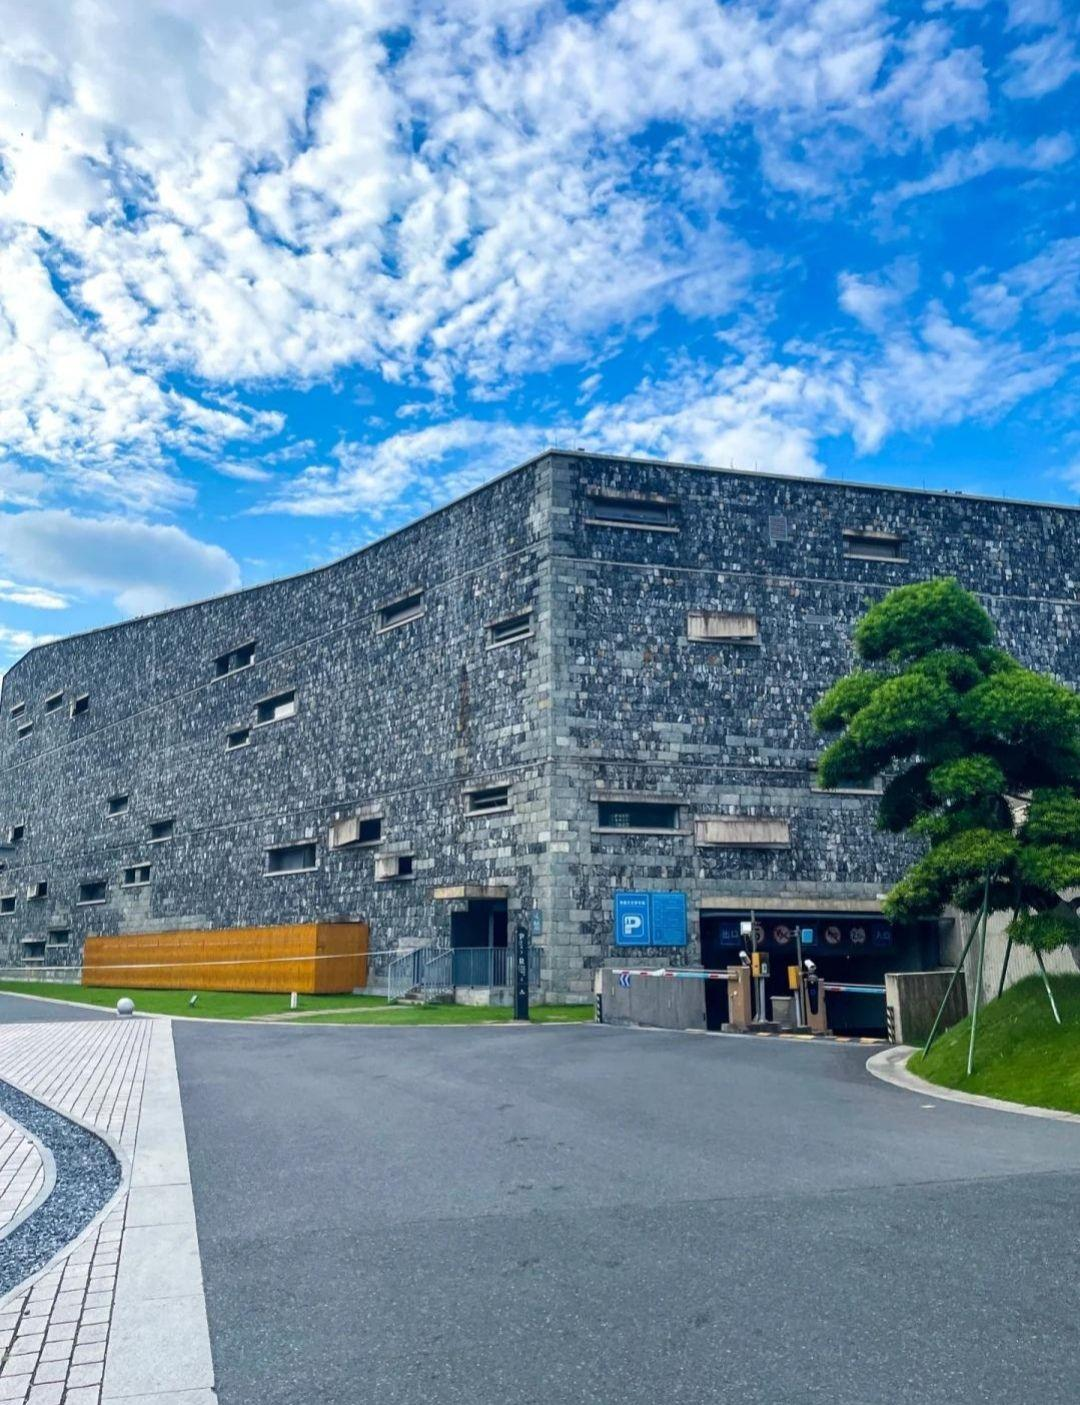
地标名称：临安博物馆
所在城市：杭州市·临安区